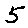
Label: 5